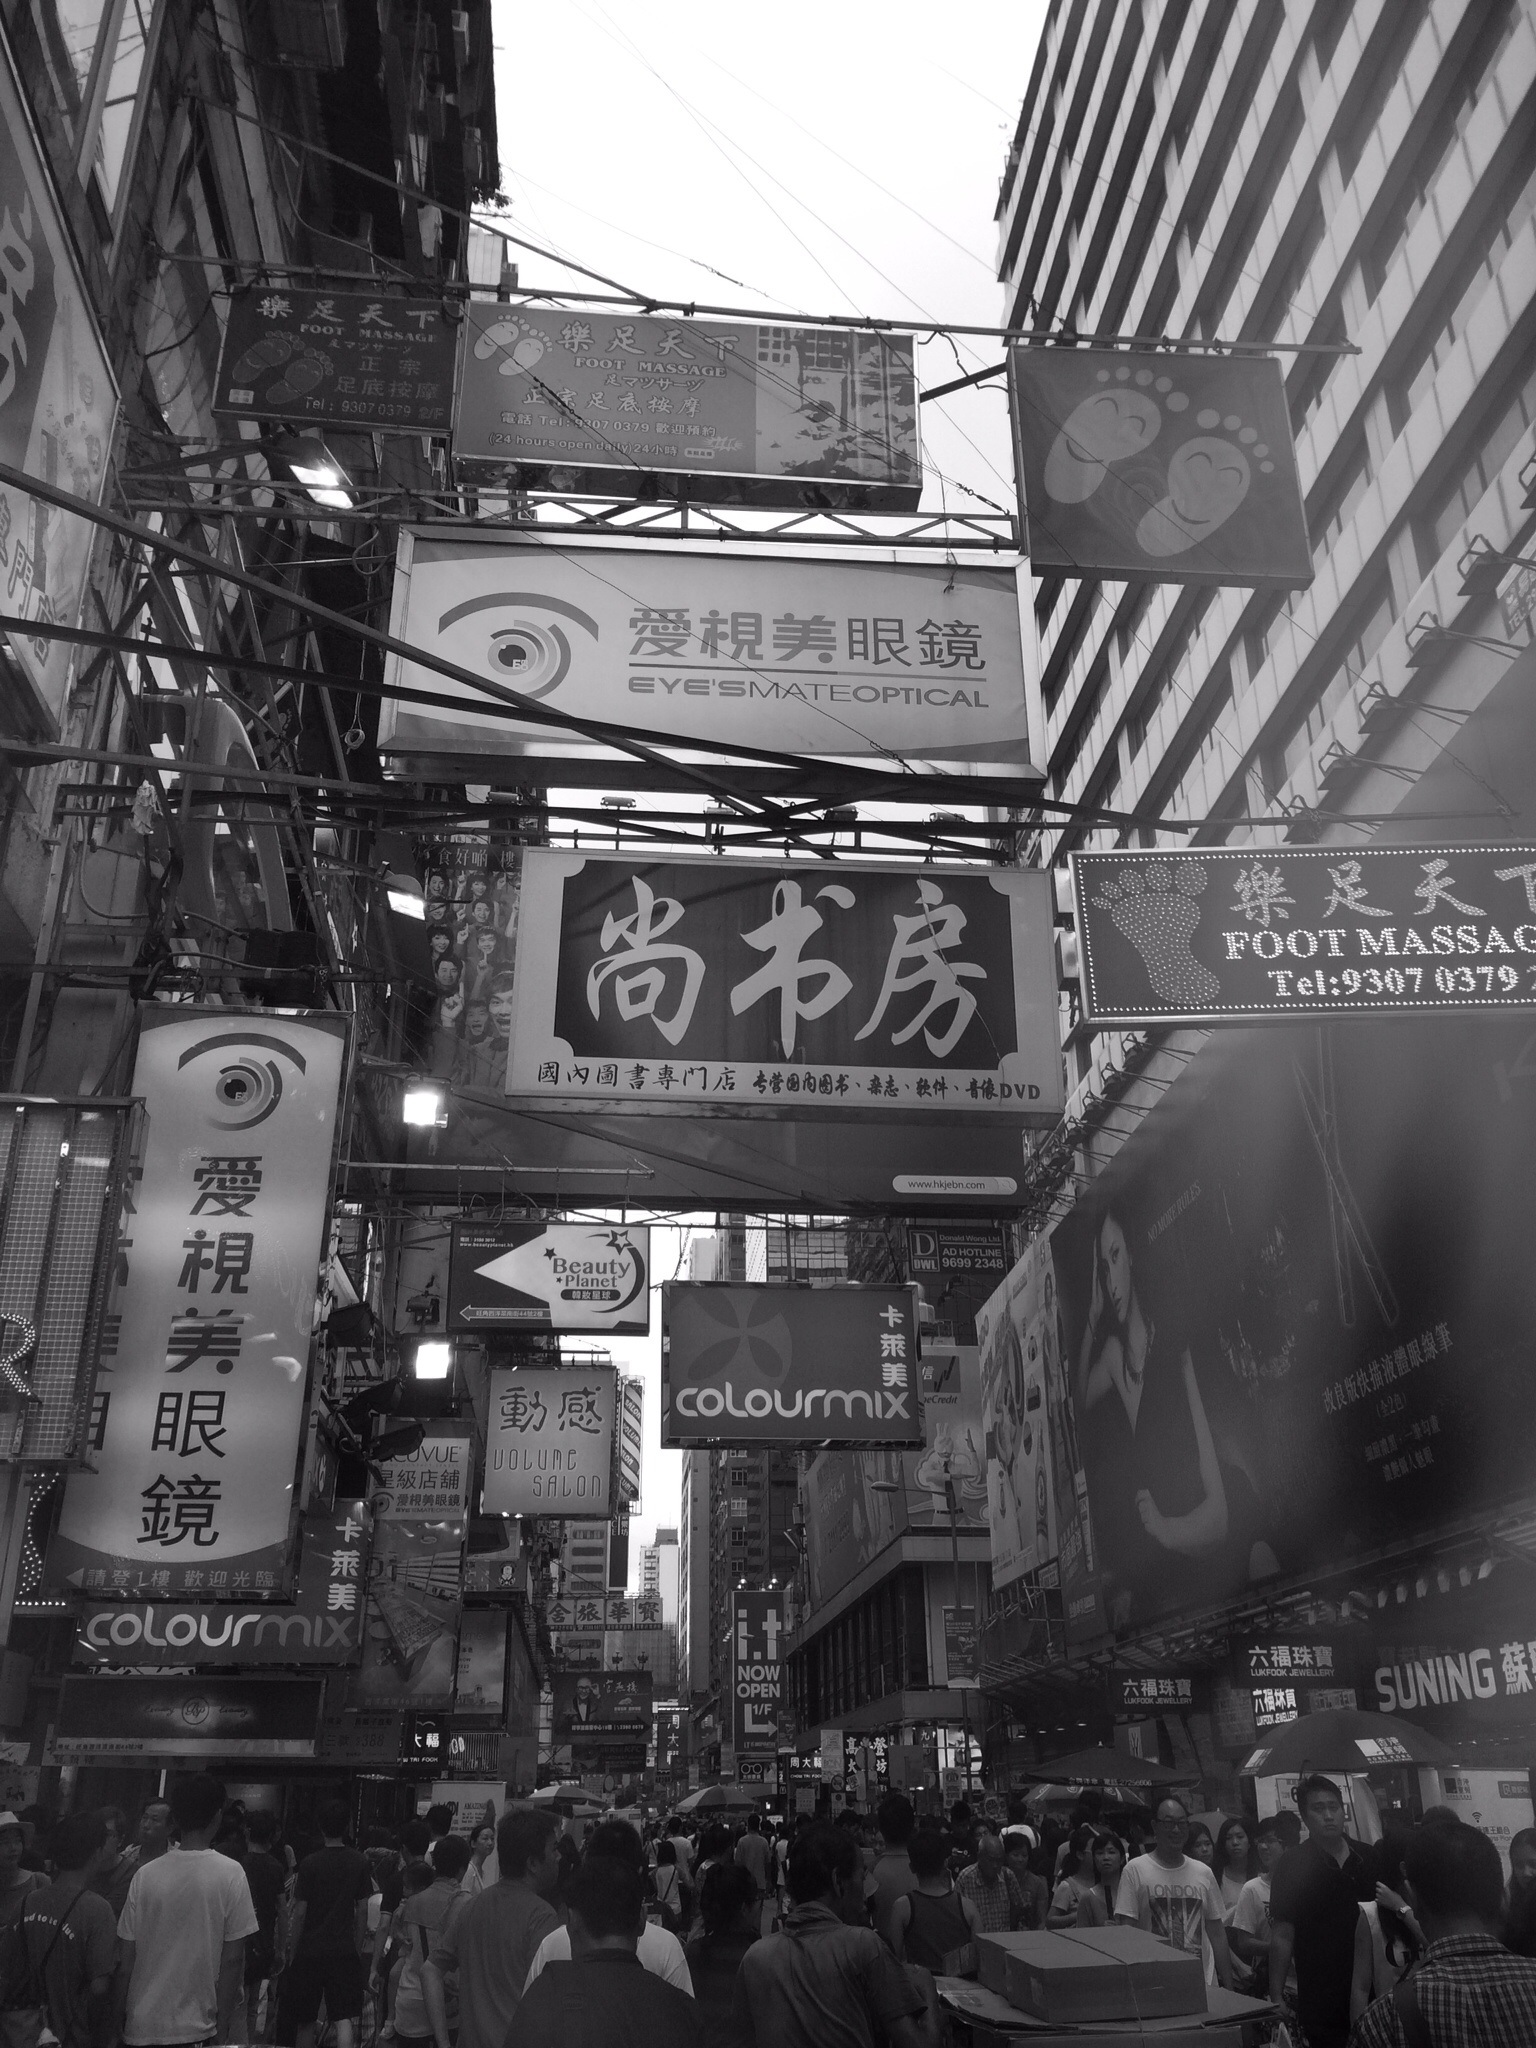
black and white, road, street, photography, city, crowd, cityscape, downtown, shopping, black, monochrome, hong kong, infrastructure, photograph, signs, metropolis, urban area, monochrome photography, mong kok